Lin Di

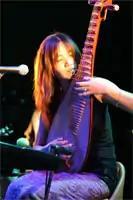
Lin Di with "pipa"

Lin Di (born 1975 in Shanghai) is a Chinese musician, composer, and vocalist.